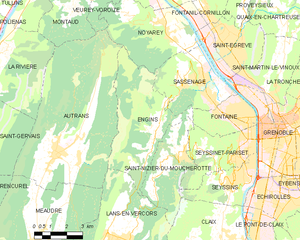
Engins est une commune française située dans le département de l'Isère en région Auvergne-Rhône-Alpes, autrefois rattachée à l'ancienne province du Dauphiné.